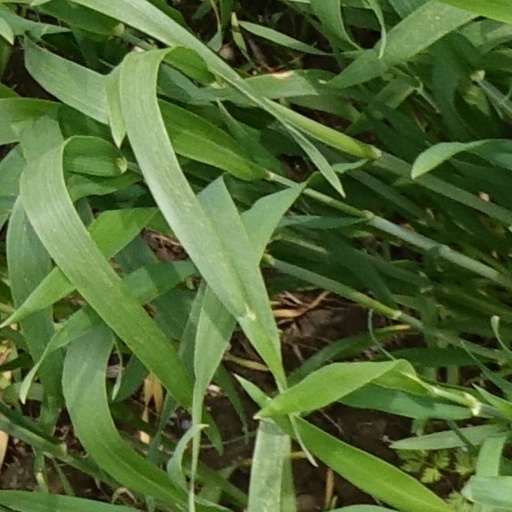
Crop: wheat